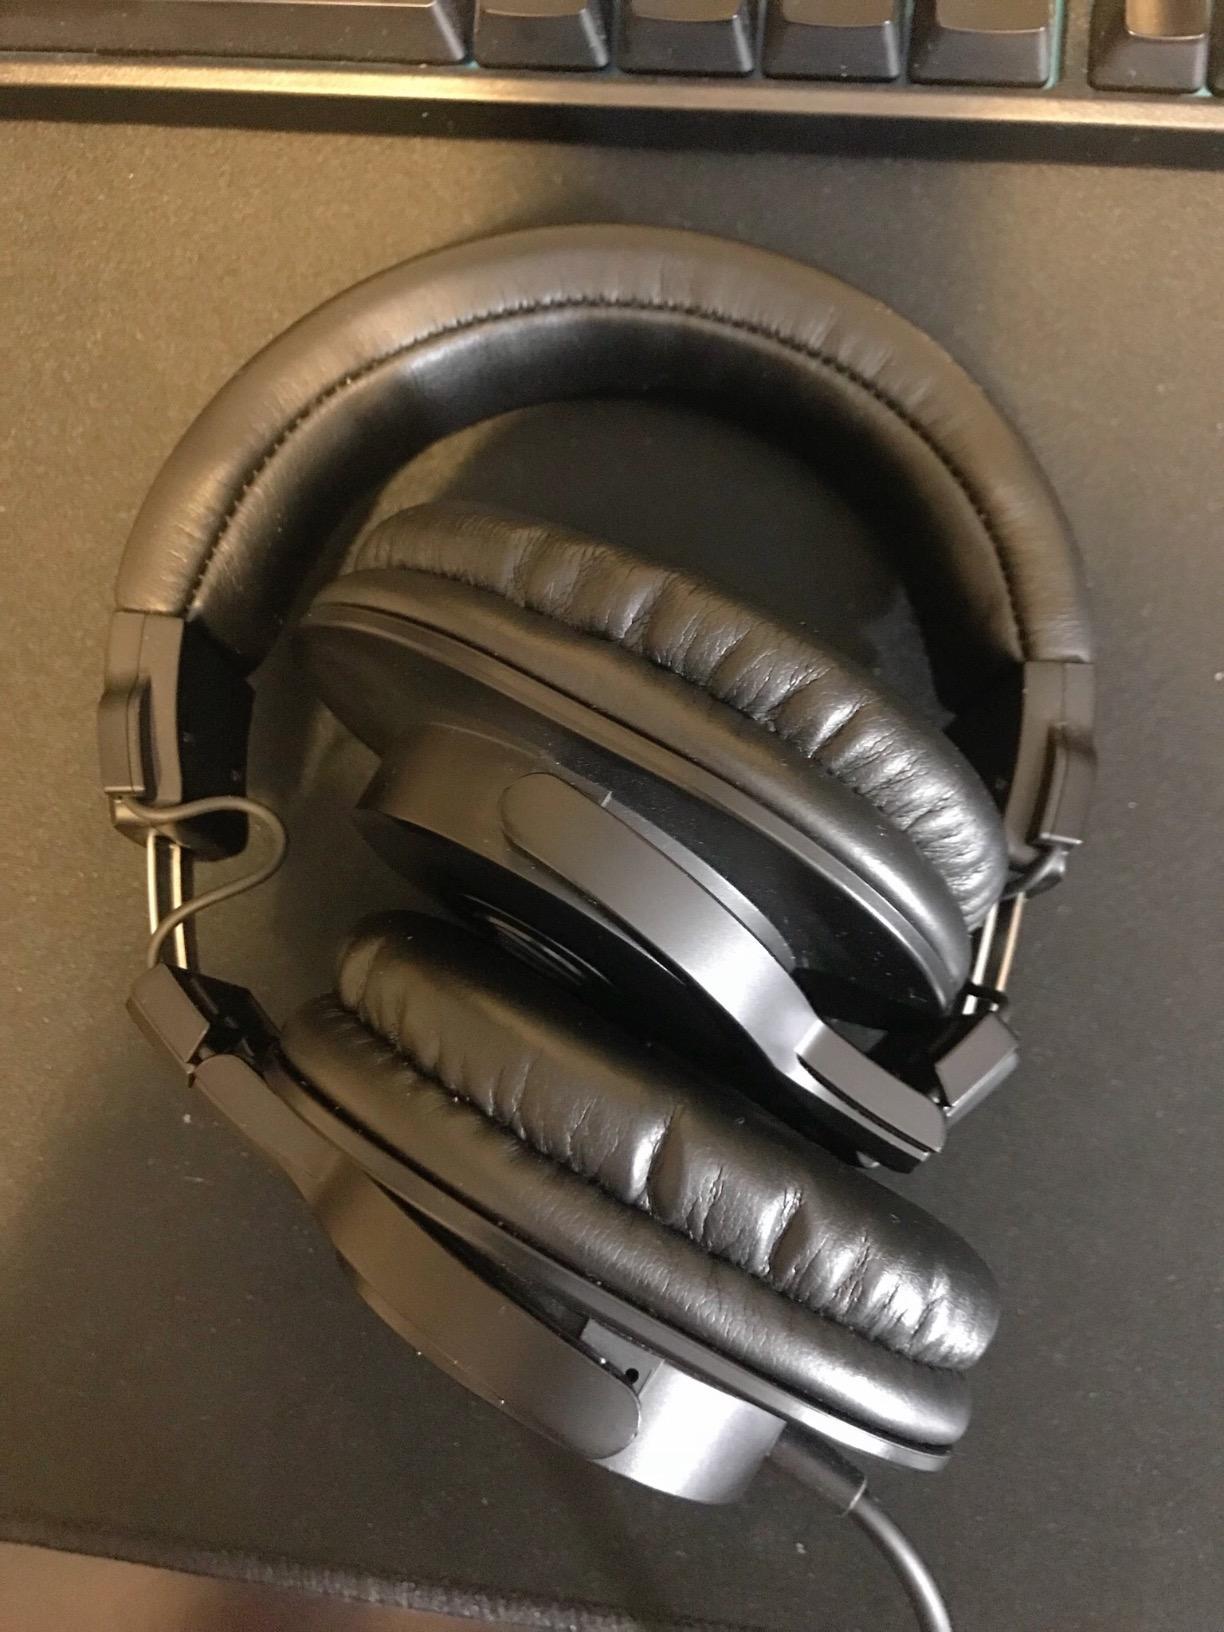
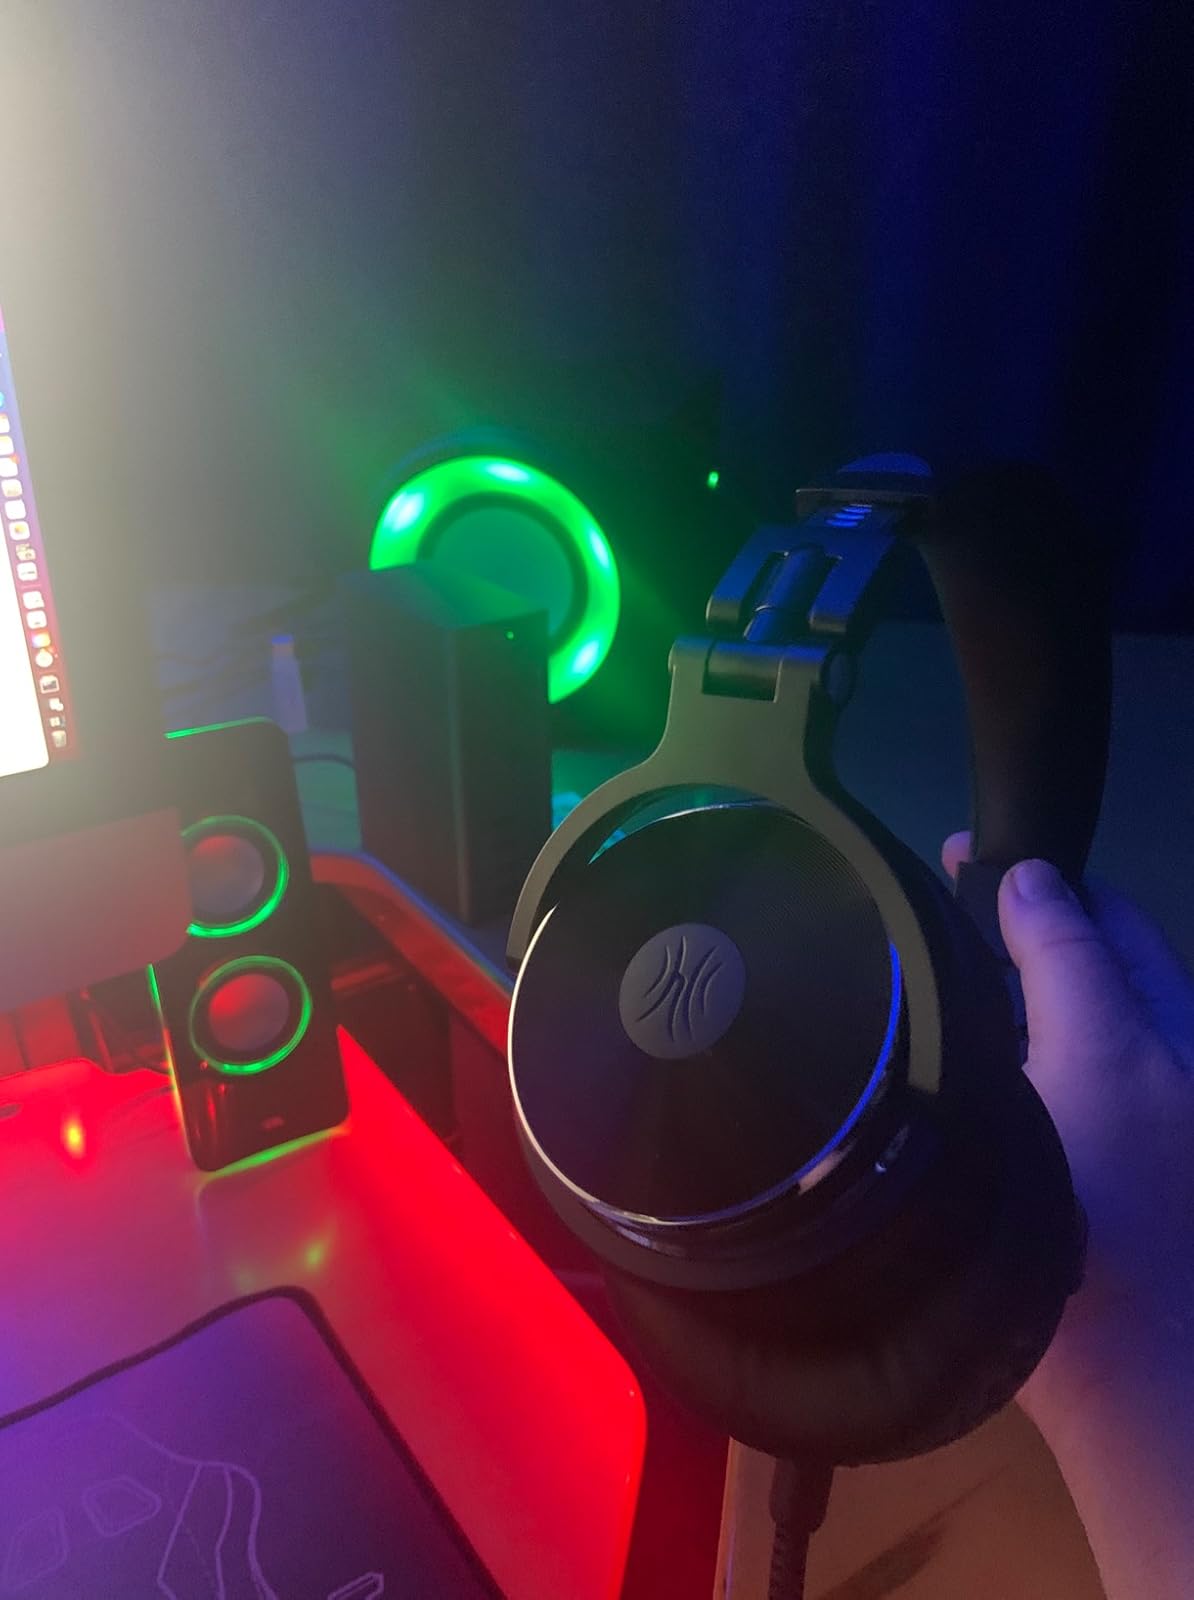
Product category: headphones
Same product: no